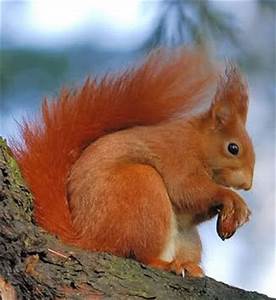
Label: squirrel